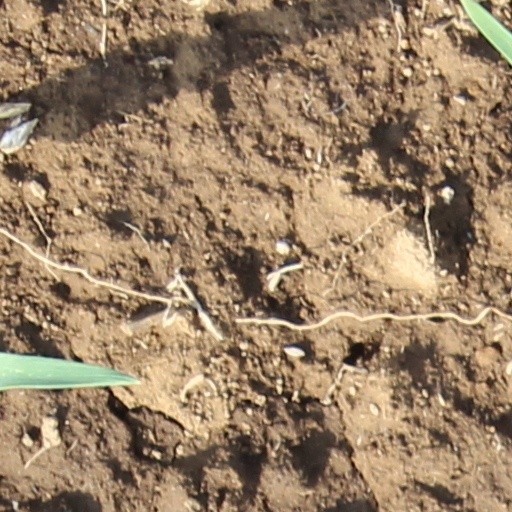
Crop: wheat